The Death of Halpin Frayser

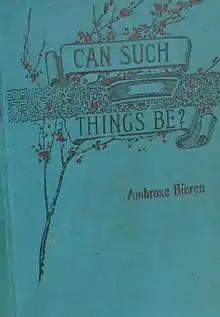
Published in the 1893 anthology "Can Such Things Be?"

"The Death of Halpin Frayser" is a Gothic ghost story by Ambrose Bierce. It was first published in the San Francisco periodical "The Wave" on December 19, 1891 before appearing in the 1893 collection "Can Such Things Be?"